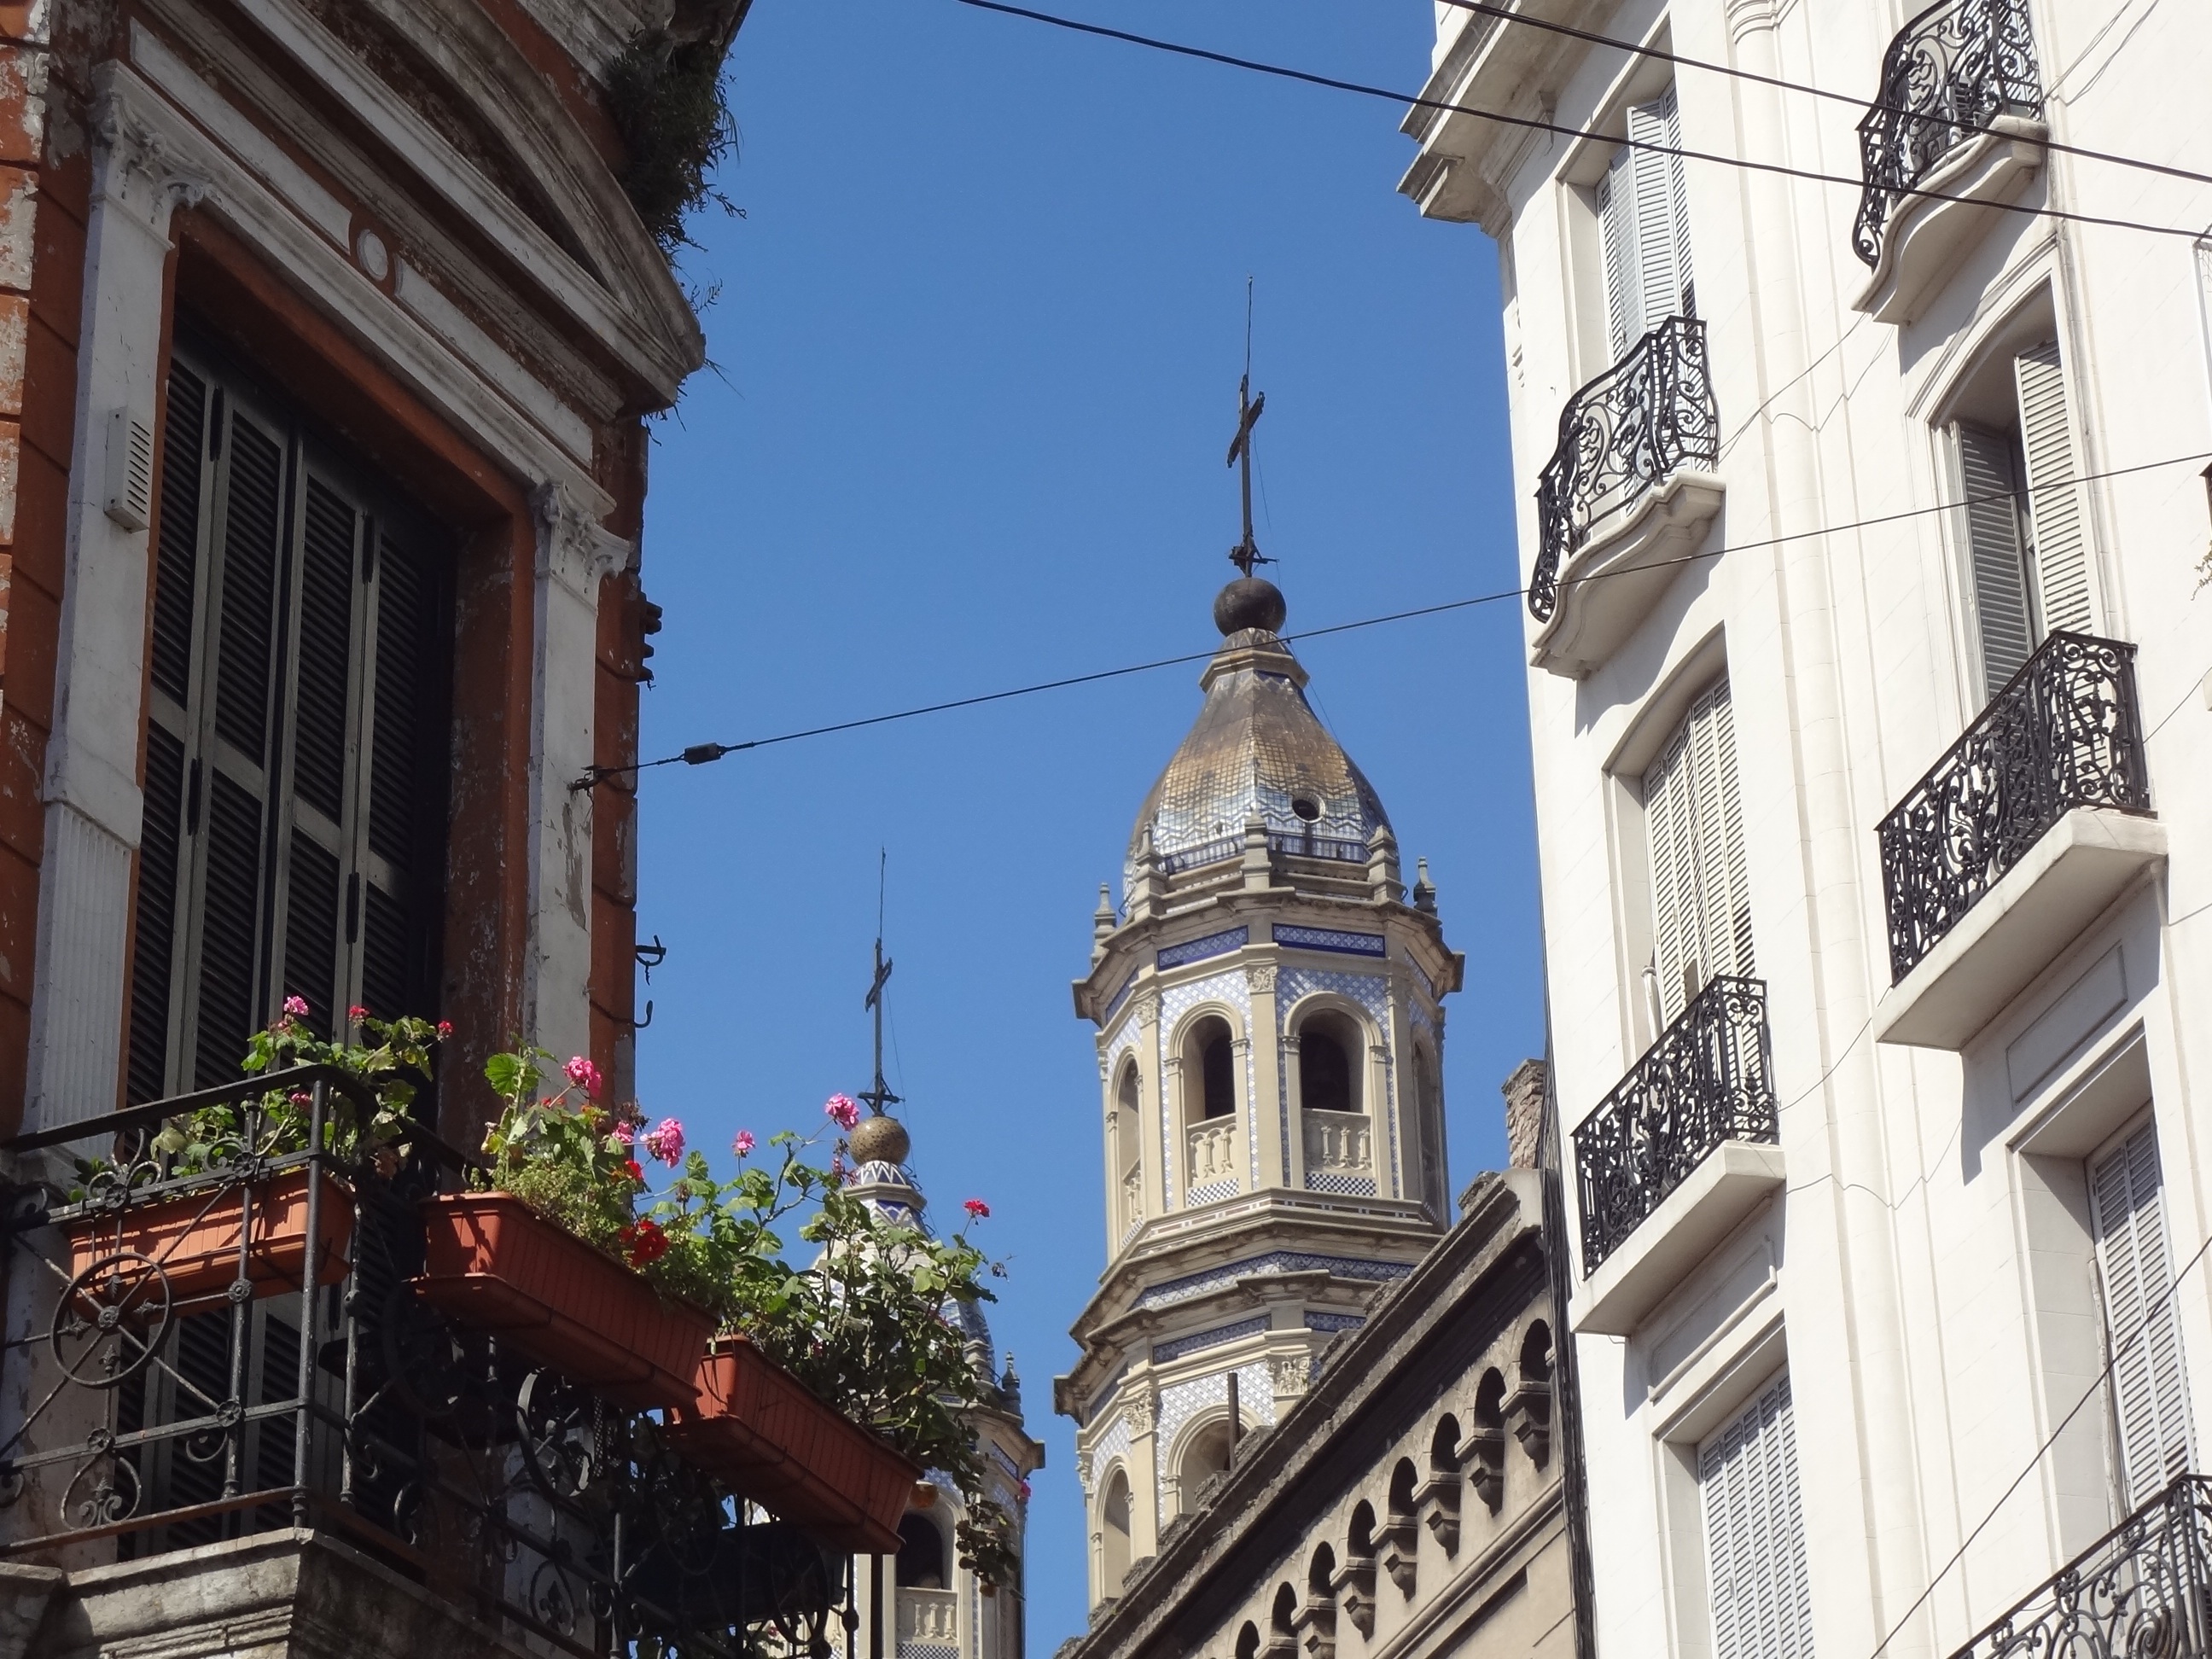
architecture, town, building, city, downtown, tower, landmark, facade, church, cathedral, place of worship, synagogue, neighbourhood, tours, church tower, buenos aires, san telmo, human settlement